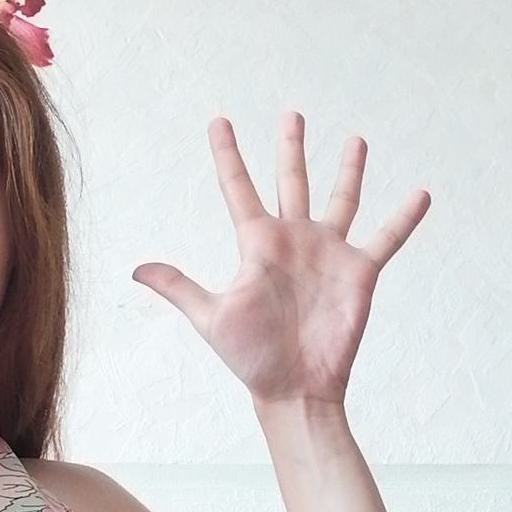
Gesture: palm